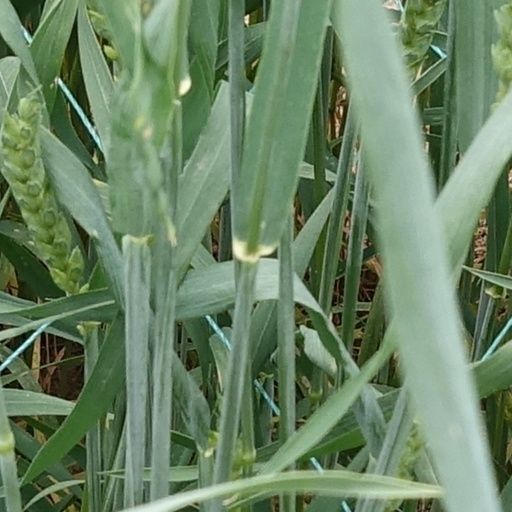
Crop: wheat